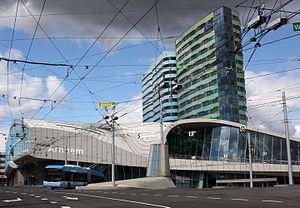
Arnhem est une commune néerlandaise, chef-lieu de la province de Gueldre, dans l'est des Pays-Bas. Arnhem est située sur le Rhin inférieur et compte 150 000 habitants, au 1ᵉʳ janvier 2012, faisant ainsi partie des dix villes les plus peuplées des Pays-Bas.